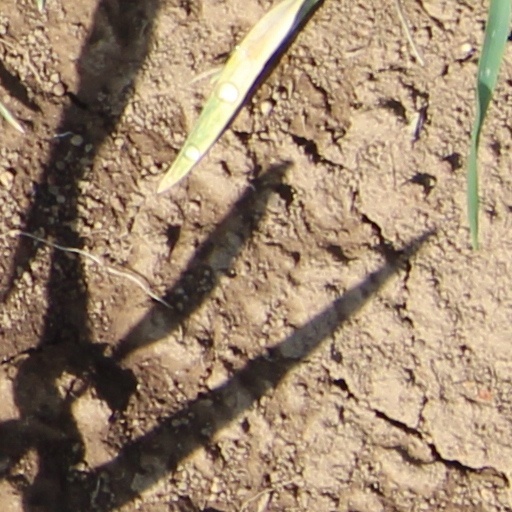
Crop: wheat